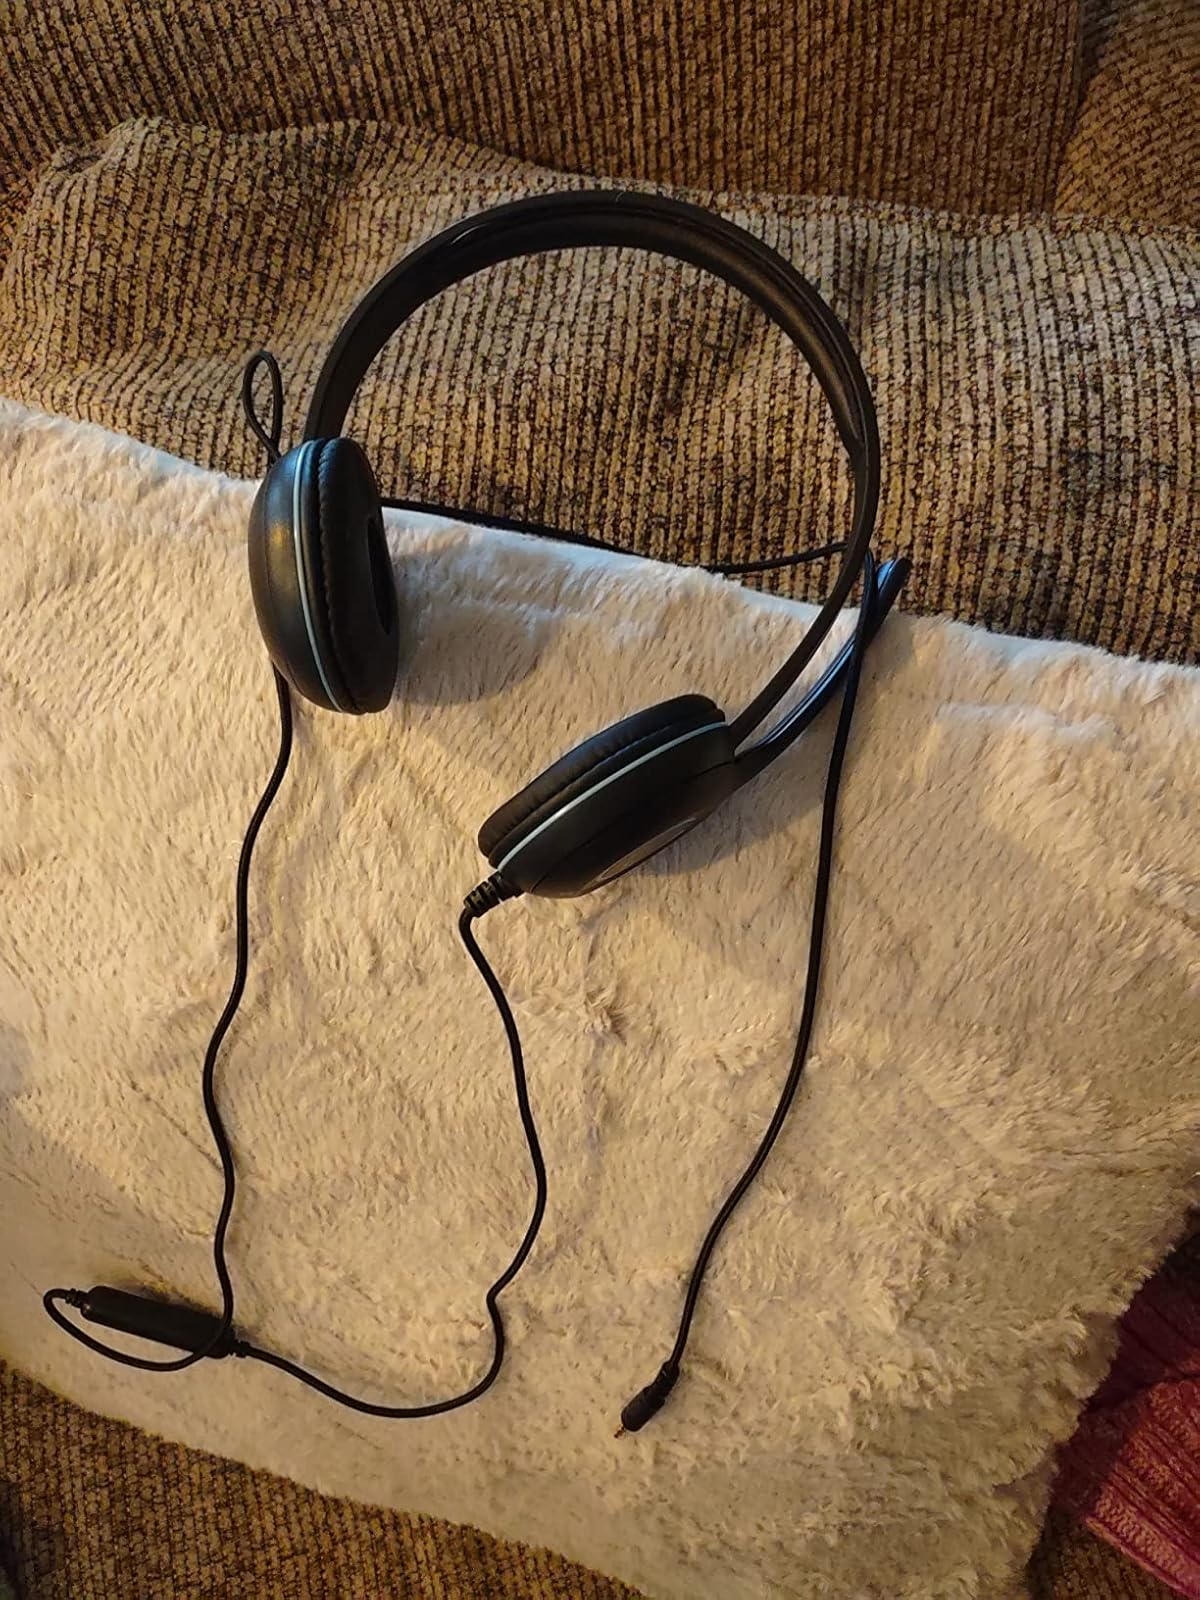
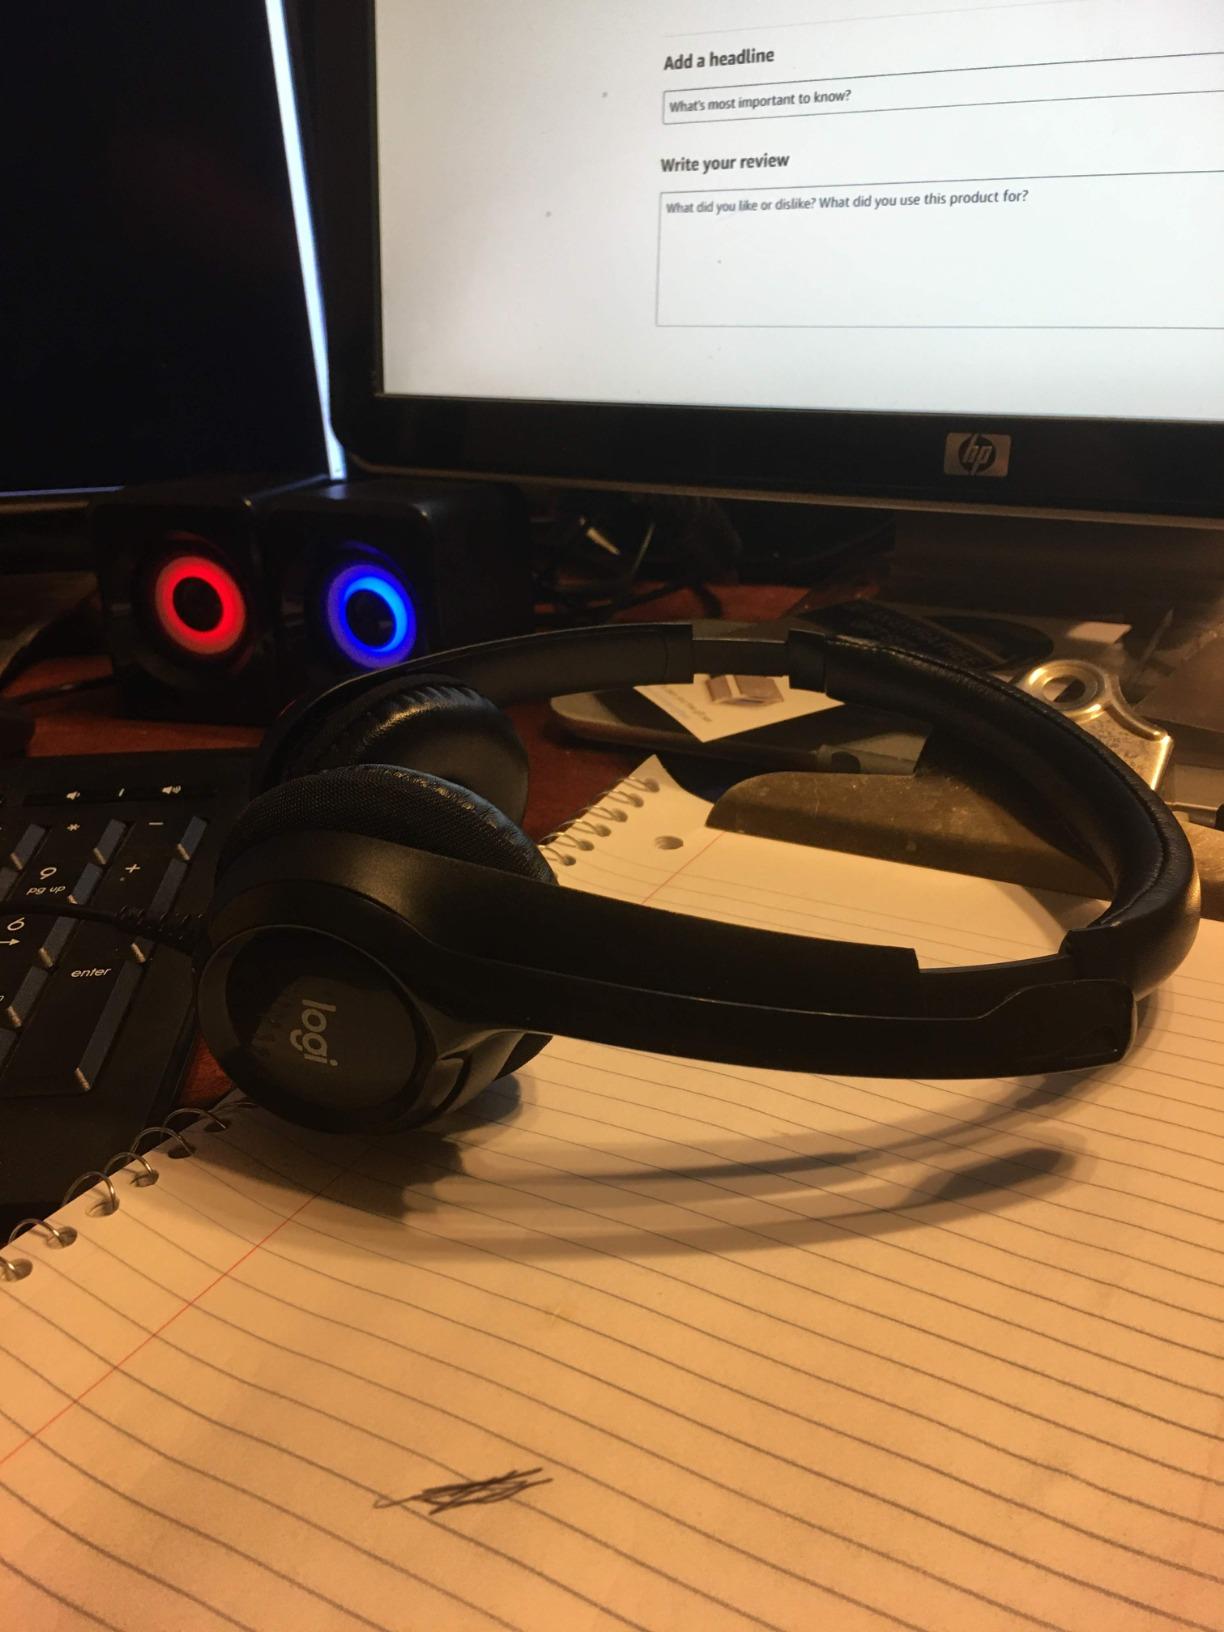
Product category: headphones
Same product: no